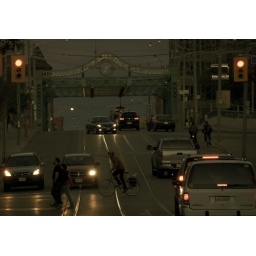
The saying above the bridge reads: &amp;quot;This river I step in is not the river I stand in&amp;quot;.